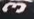
Number: 3